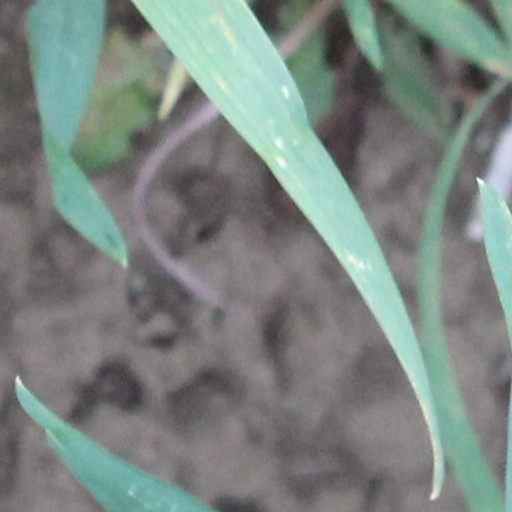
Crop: wheat